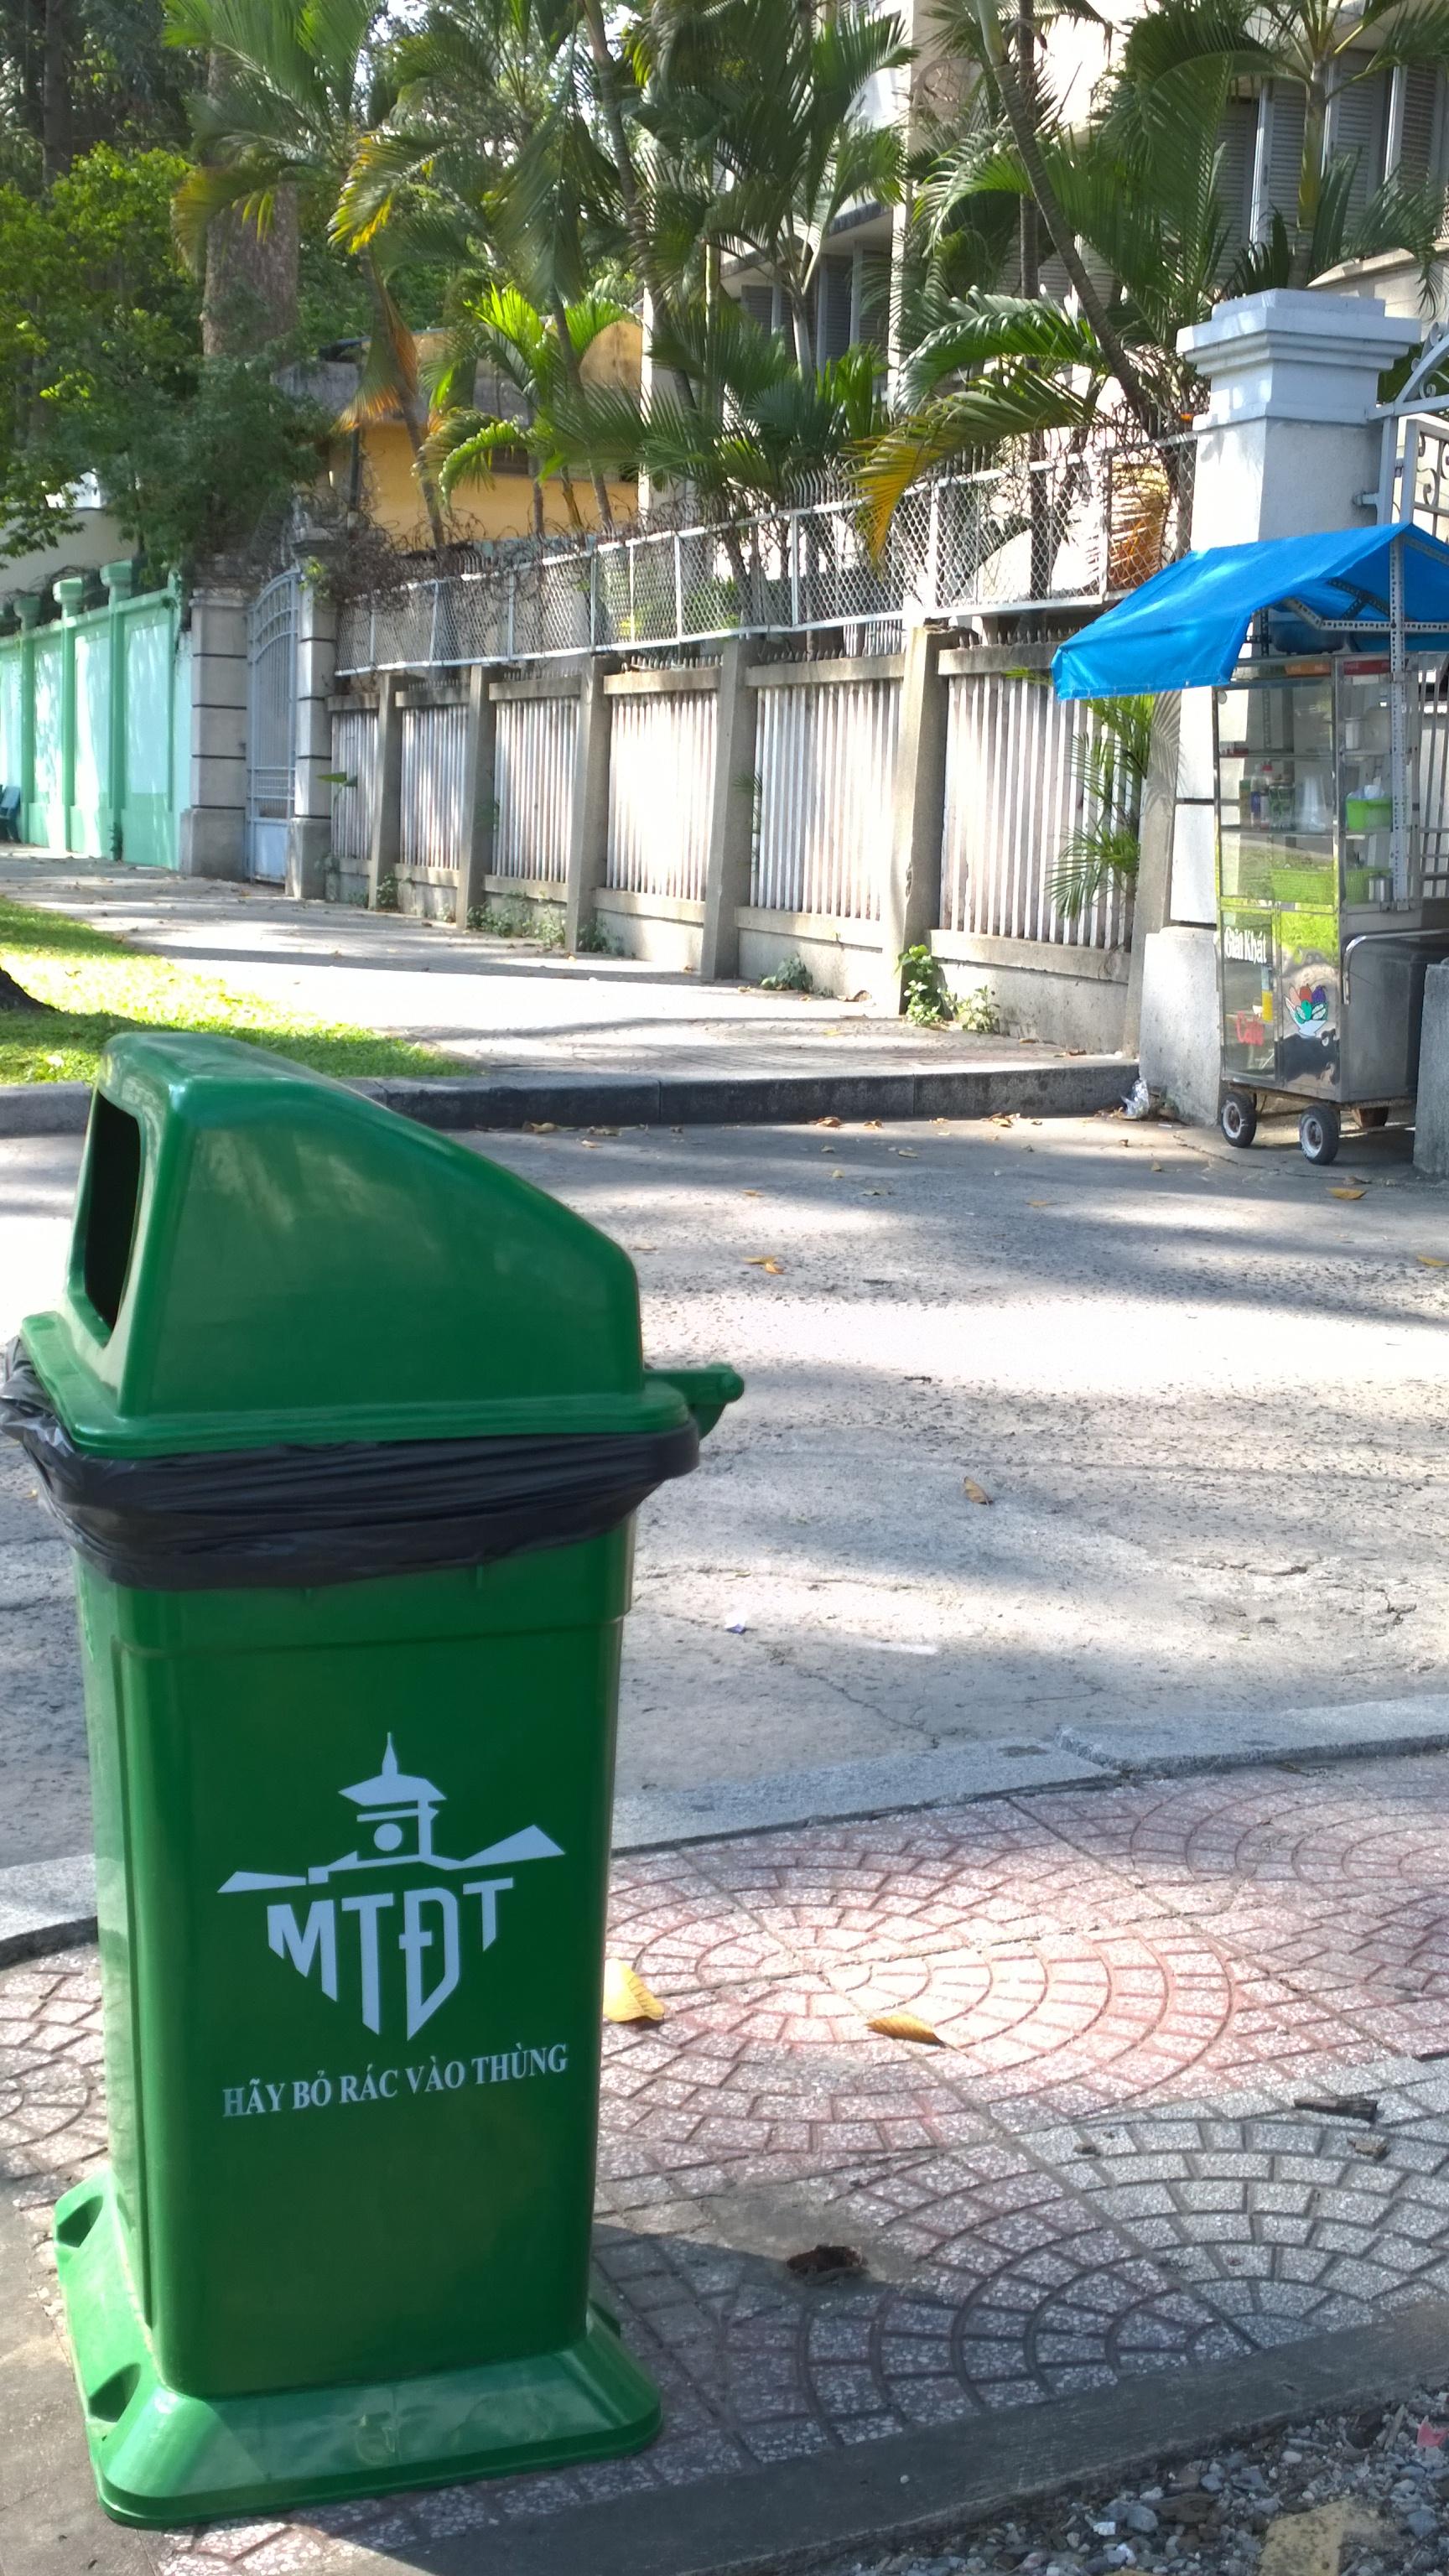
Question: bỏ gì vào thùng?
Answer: bỏ rác